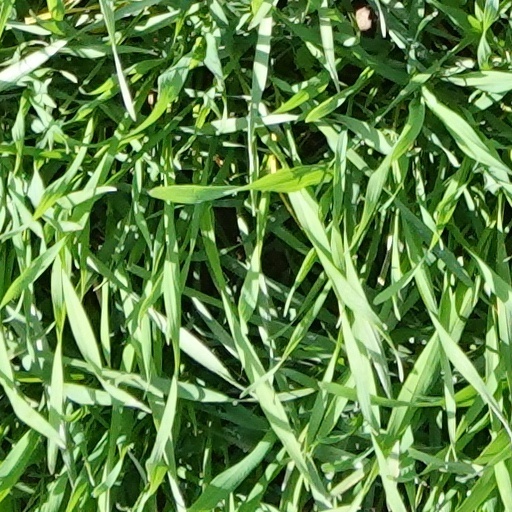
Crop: wheat